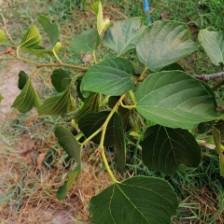
Variety: WhiteKing